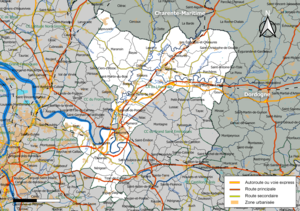
Carte géographique de la Communauté d'agglomération du Libournais, département de la Gironde, France. Composition au 1er janvier 2019.
La communauté d'agglomération du Libournais, abrégée en CALI, est un établissement public de coopération intercommunale français situé dans le département de la Gironde, en région Nouvelle-Aquitaine.